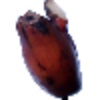
Label: Banana Red 1